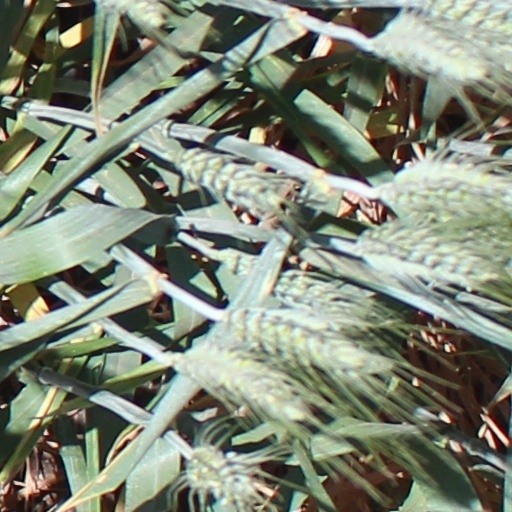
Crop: wheat